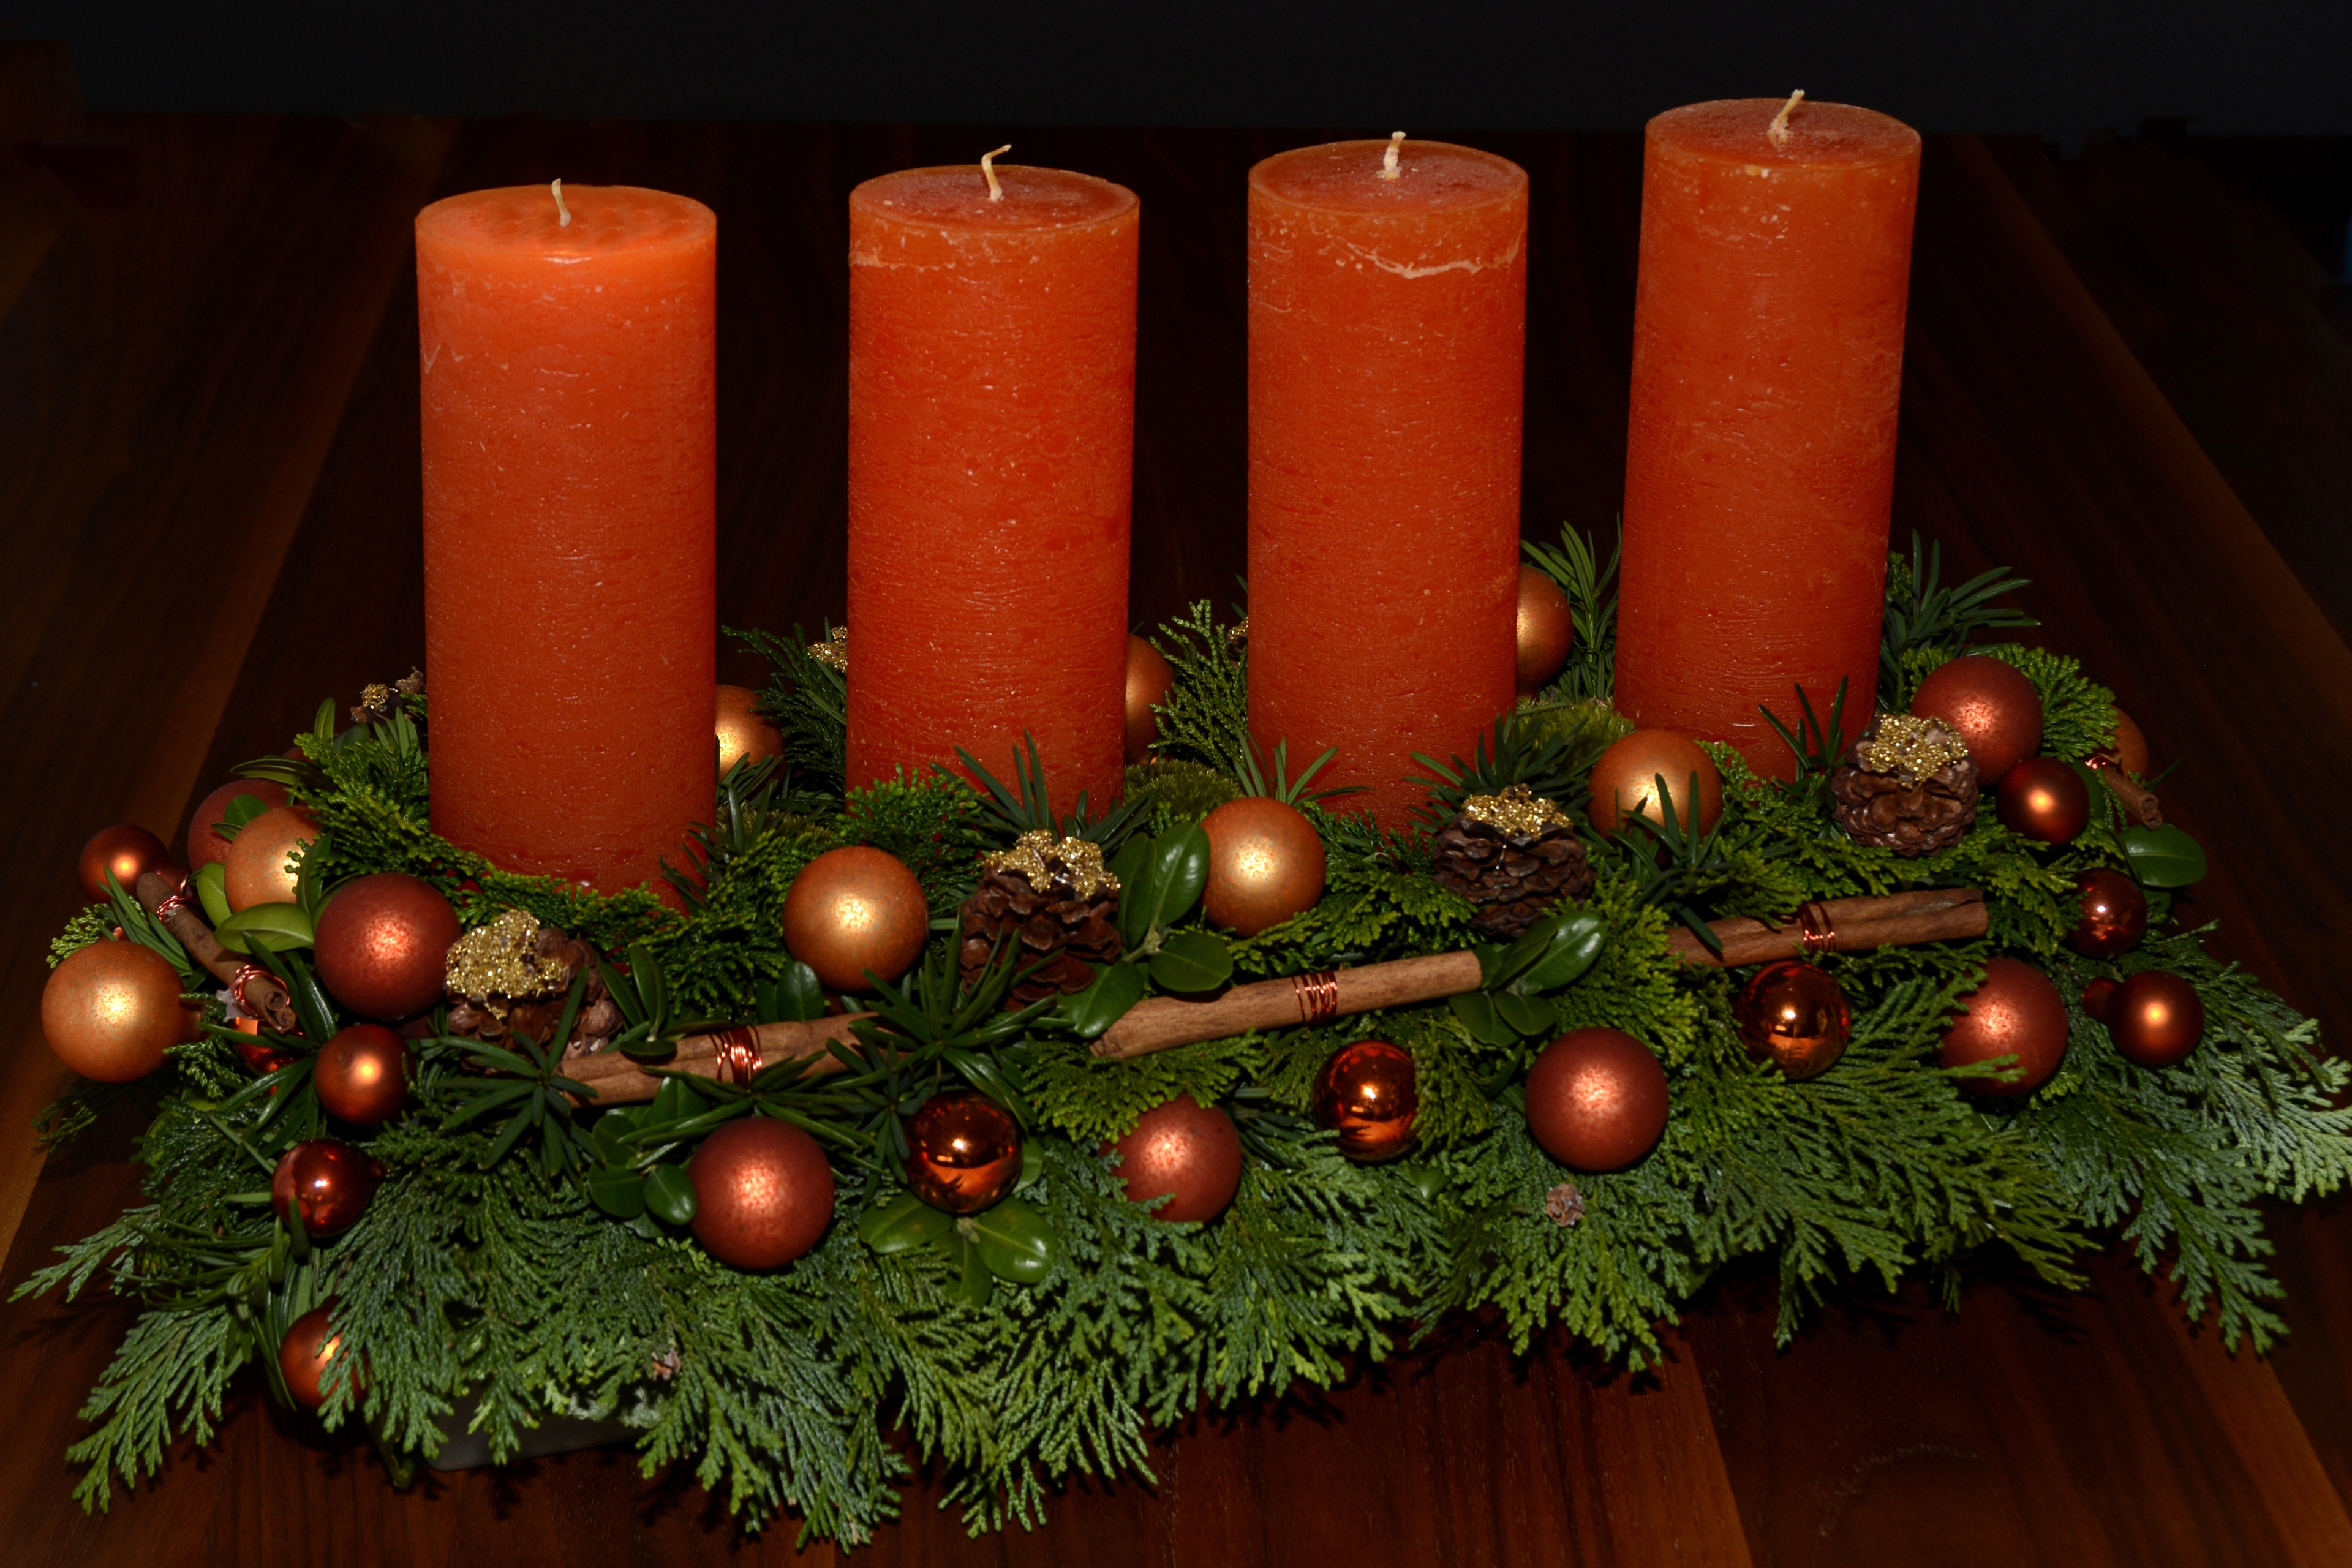
orange, green, produce, christmas, lighting, decor, arrangement, advent, christmas decoration, christmas time, candles, candlelight, advent wreath, anticipation, christmas balls, pine cones, fir green, cinnamon sticks, advent candle, christmas images